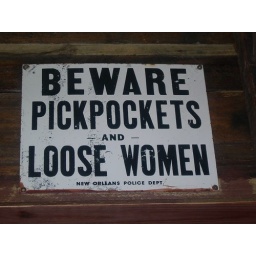
Funny sign i found in a bar at Palm Cove